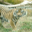
Label: tiger